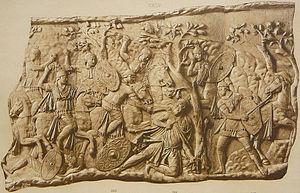
Jordanès ou Jornandès est un historien de langue latine du VIᵉ siècle, connu principalement comme l'auteur d'une Histoire des Goths composée en 551, résumé d'une œuvre perdue de Cassiodore, lui-même historien des Goths au début du VIᵉ siècle.
13 février-21 septembre : règne de Shangdi, empereur Han de Chine, enfant âgé de trois mois.